Bahía Blanca

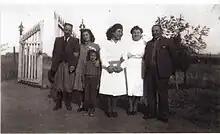
European immigrants in gaucho attire taking their children to an Argentine school, 1940.

The rapid growth of the local economy, the policy encouraging immigration from Europe, and the country's abundant natural resources attracted many immigrants, mainly from Spain and Italy, and a remarkable number from France, who settled in Pigüé, about 125 km to the north of the city. Another important foreign settlement close to the city was of Dutch settlers, in Tres Arroyos, located about 250 km northeast. Major groups of immigrants from Germany and Jews from Eastern Europe also arrived in the city and the region at the beginning of the 20th century, as well as during World War II and the post-war period.